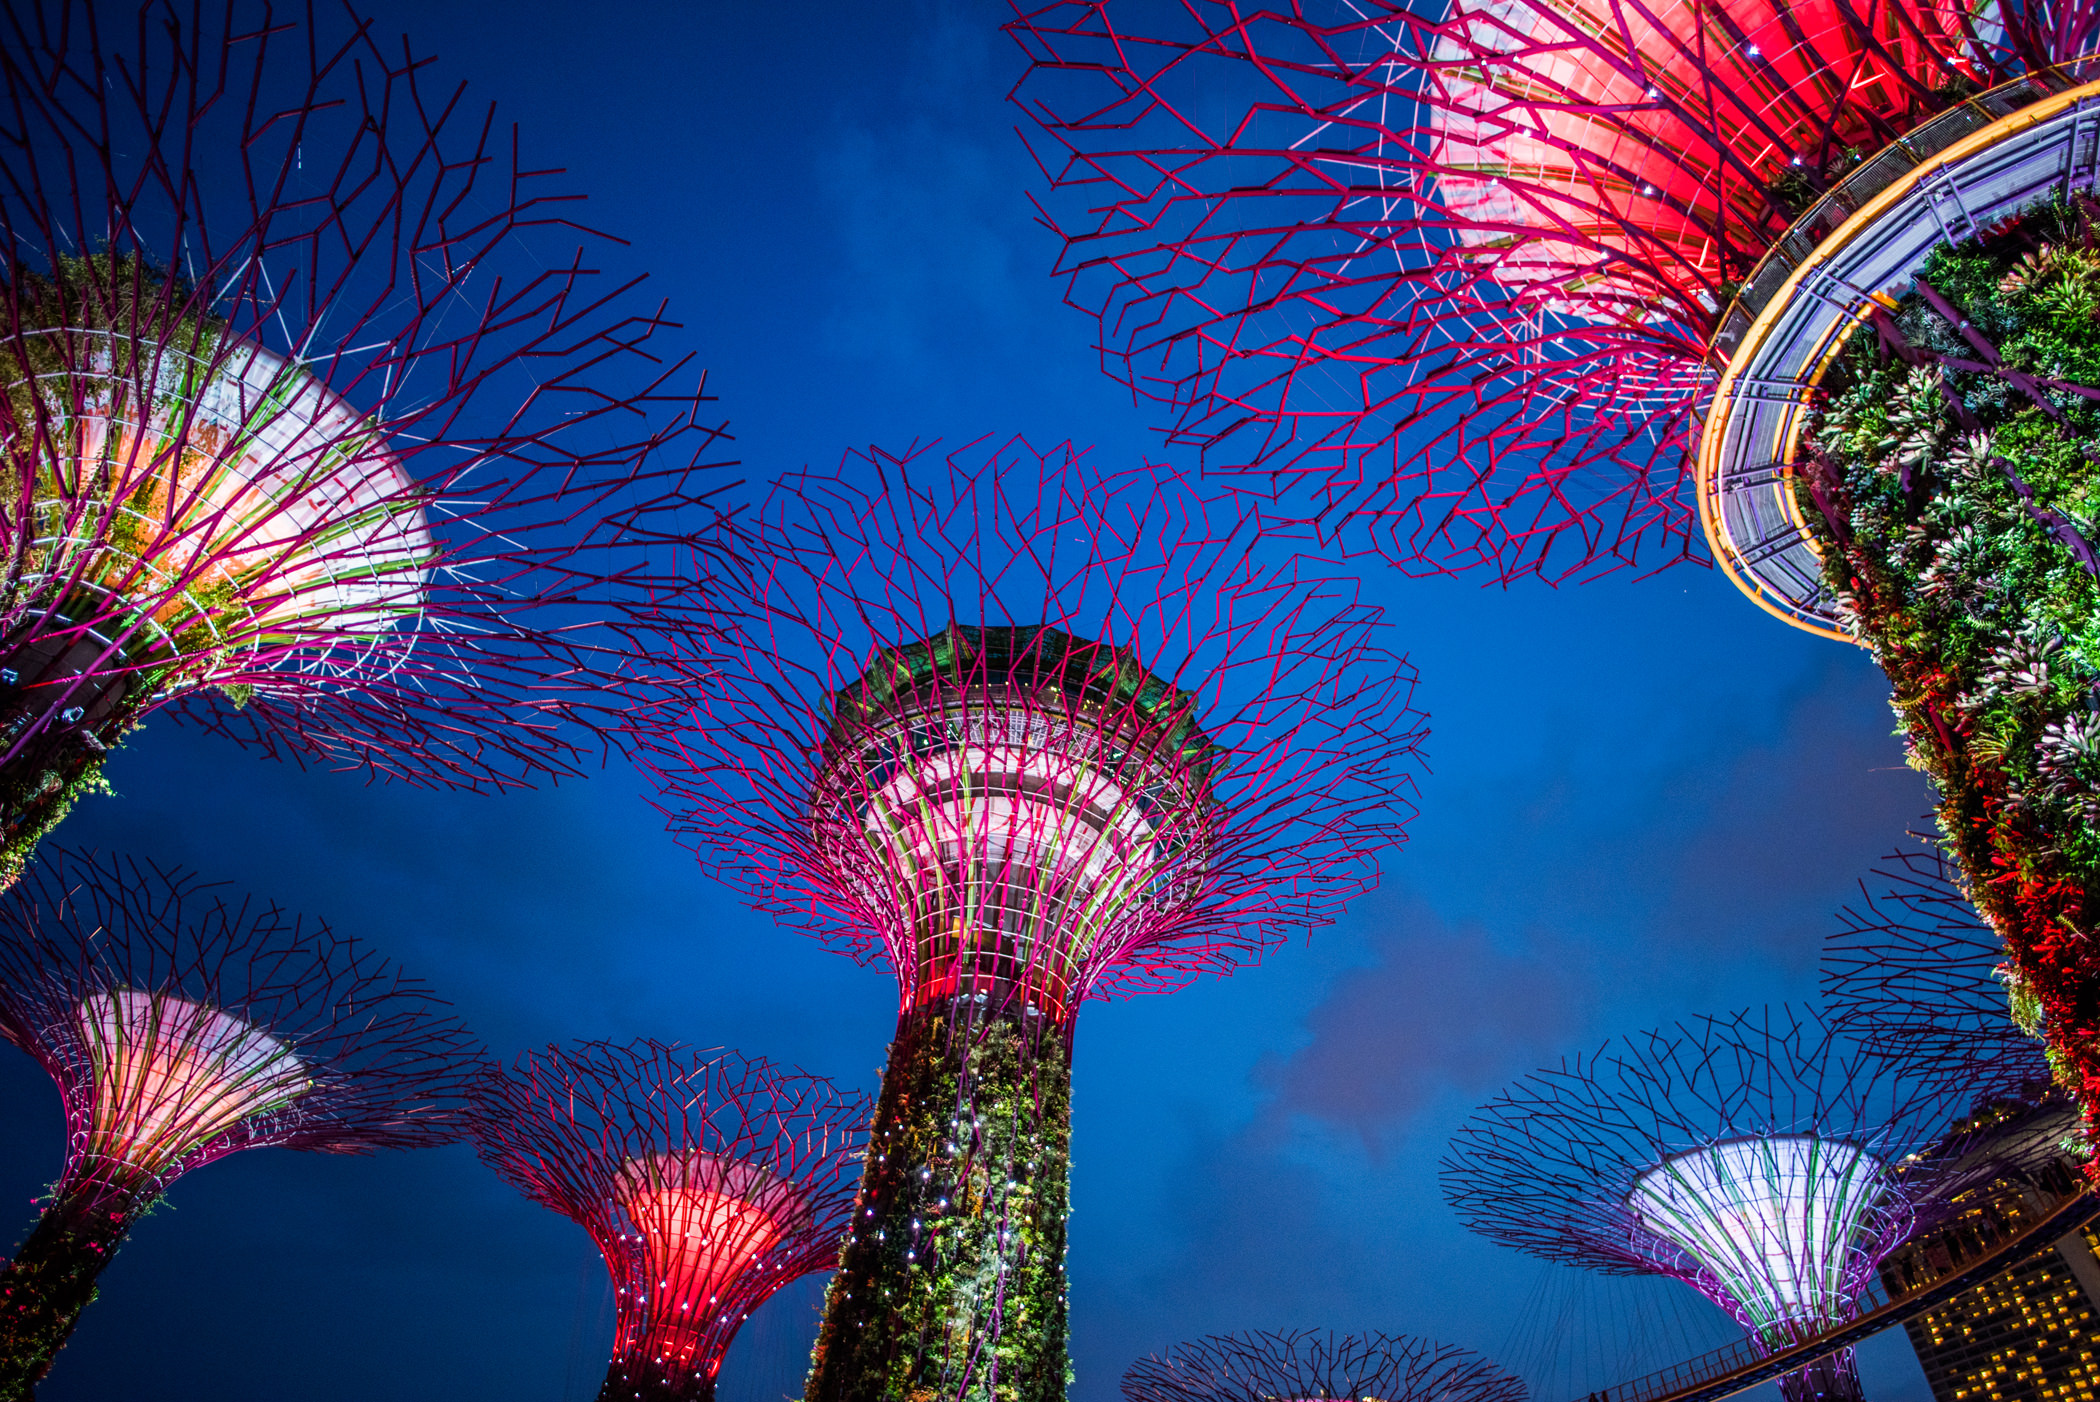
landmark, sky, tree, lighting, architecture, night, plant, fete, midnight, fireworks, tourist attraction, festival